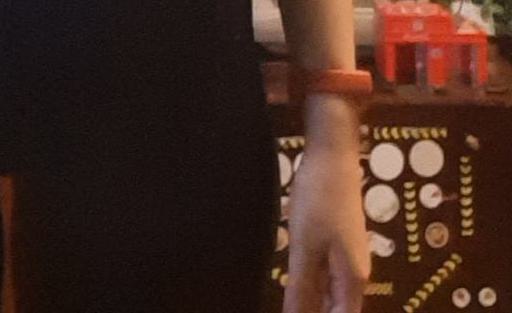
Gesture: no_gesture